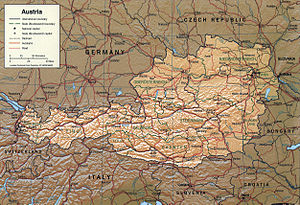
Østrigs geografi / Geografi
Detaljekort over Østrig
Østrig er et lille bjergland i Centraleuropa, cirka midt imellem Tyskland, Italien og Ungarn. Det har et totalt areal på 83.859 km², cirka dobbelt så stort som Schweiz.